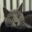
Label: cat